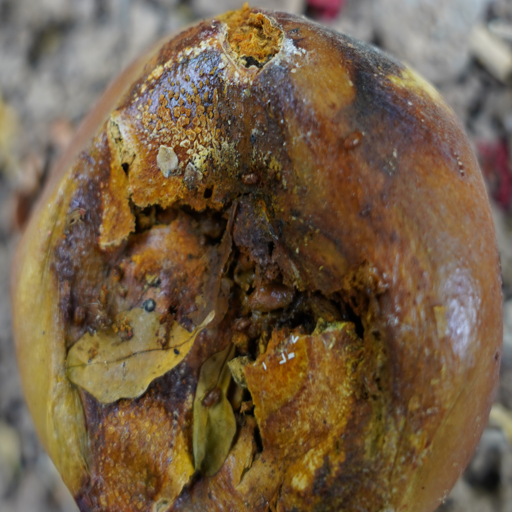
Label: Ectomyelois ceratoniae